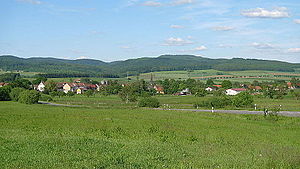
Bad Lauterberg / Geografi / Inddeling
Udsigt over Bartolfelde
Bad Lauterberg er en by og kommune i det centrale Tyskland med knap 10.700 indbyggere, beliggende i den sydvestlige ende af Harzen under Landkreis Göttingen. Denne landkreis ligger i delstaten Niedersachsen.